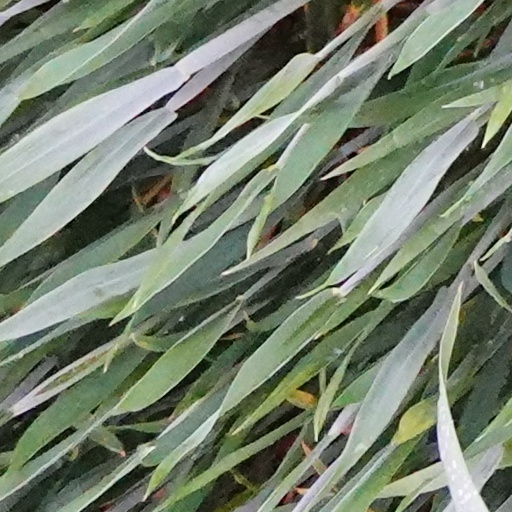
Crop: wheat